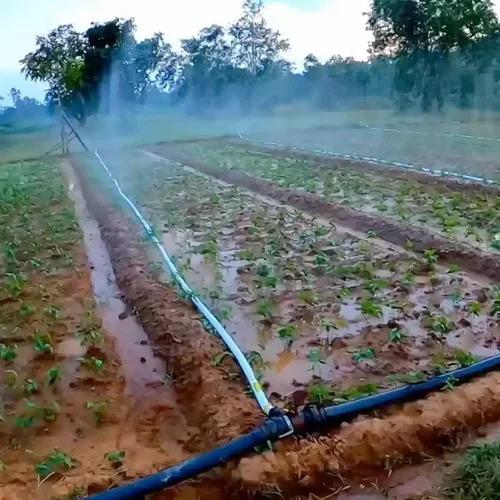
Shamba kubwa linalo tumia umwagiliaji wa mipira na maji ya kawaida na mazao yake hukuwa kwa haraka kwaajili ya kuuza.